El Juramento

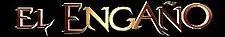
Original Logo

This was the first show filmed at the new Estudios Mexicanos Telemundo in Mexico City, with location shooting in Hidalgo and Querétaro. Telemundo, which had used "The Gaby Espino Project" as a working title, planned to air the serial from Monday to Friday for 130 episodes, but the show was shortened because ratings were unimpressive. The final episodes were burned off as half-hour broadcasts on Sundays.